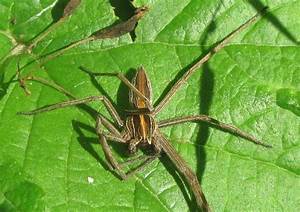
Label: spider